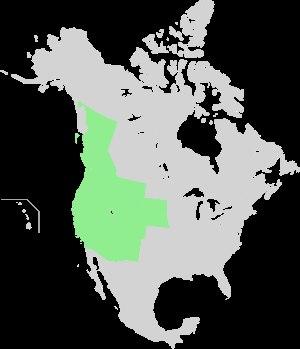
Libellula forensis est une espèce de libellules de la famille des Libellulidae appartenant à l'ordre des odonates. Elle est appelée Eight-spotted Skimmer par les anglophones pour les huit points noirs de ses ailes, ce qui la différencie de Libellula pulchella ayant trois taches noires sur chaque aile.